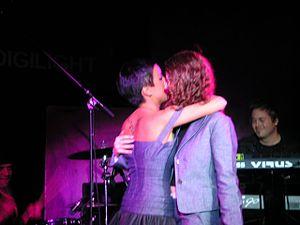
le duo de pop russe t.A.T.u. s'embrassant lors d'un concert à la Gaudi Arena, à Moscou, le 28 octobre 2005